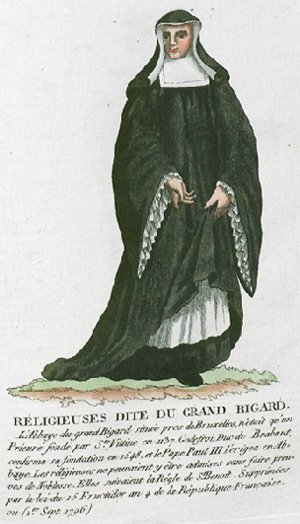
Collection de costumes de tous les ordres monastiques, supprimés à differentes époques, dans la ci-devant Belgique, Bruxelles, Philippe Joseph Maillart et sœur, 1811
L'abbaye Sainte-Wivine ou abbaye de Grand-Bigard était un monastère bénédictin situé à Grand-Bigard, commune du Brabant flamand, en Belgique, à 7km à l'ouest de Bruxelles. Le monastère fut fondé en 1133 par sainte Wivine sous la forme d'un prieuré placé sous l'autorité de l'abbaye d'Affligem. La communauté se développe et acquiert des biens dans le comté de Flandre et jusqu'en Campine. En 1245, Grand-Bigard prend son indépendance, devenant une abbaye à part entière en 1548.